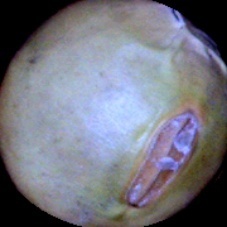
Label: Immature